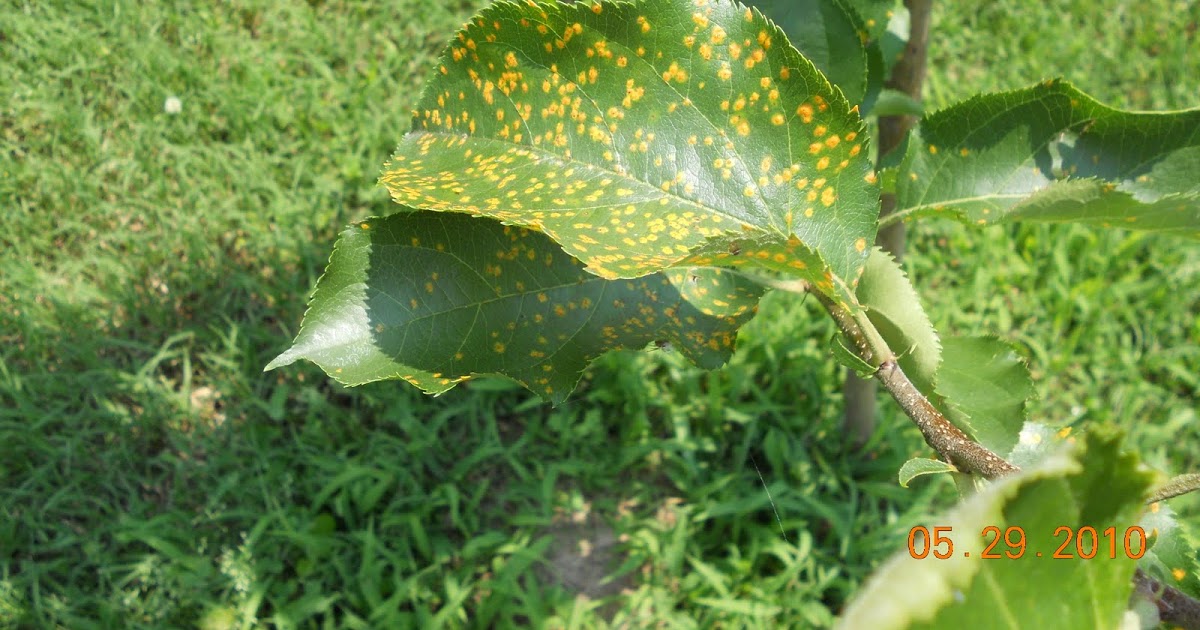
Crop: apple
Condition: rust